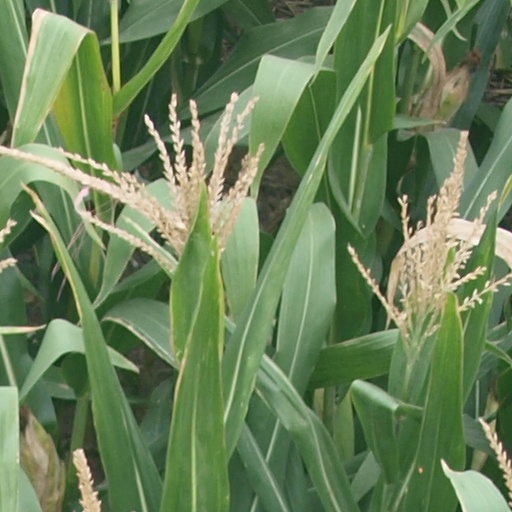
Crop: maize; corn